Hermaeus

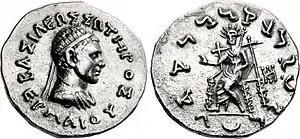
Coin of Hermaeus wearing a royal diadem, with Greek legend: ΒΑΣΙΛΕΩΣ ΣΩΤΗΡΟΣ ΕΡΜΑΙΟΥ, "Basileōs Sōtēros Hermaiou," "(of) Saviour King Hermaeus". The reverse shows radiate Zeus making a blessing gesture, and with Kharoshti legend: "Maharajasa Tratarasa Heramayasa," "(of) Great Saviour King Hermaeus".

Hermaeus' name means "devoted to Hermes", and he seems to have been the successor of Philoxenus or Diomedes, and his wife Kalliope may have been a daughter of Philoxenus, according to Senior. Judging from his coins, Hermaeus' rule was long and prosperous, but came to an end when the Yuezhi, coming from neighbouring Bactria, overran most of his Greek kingdom in the Paropamisade around 70 BCE. According to Bopearachchi, these nomads were the Yuezhi, the ancestors of the Kushans, whereas Senior considers them Sakas.